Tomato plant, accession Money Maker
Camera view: bottom (45 deg); turntable rotation: 210 degrees
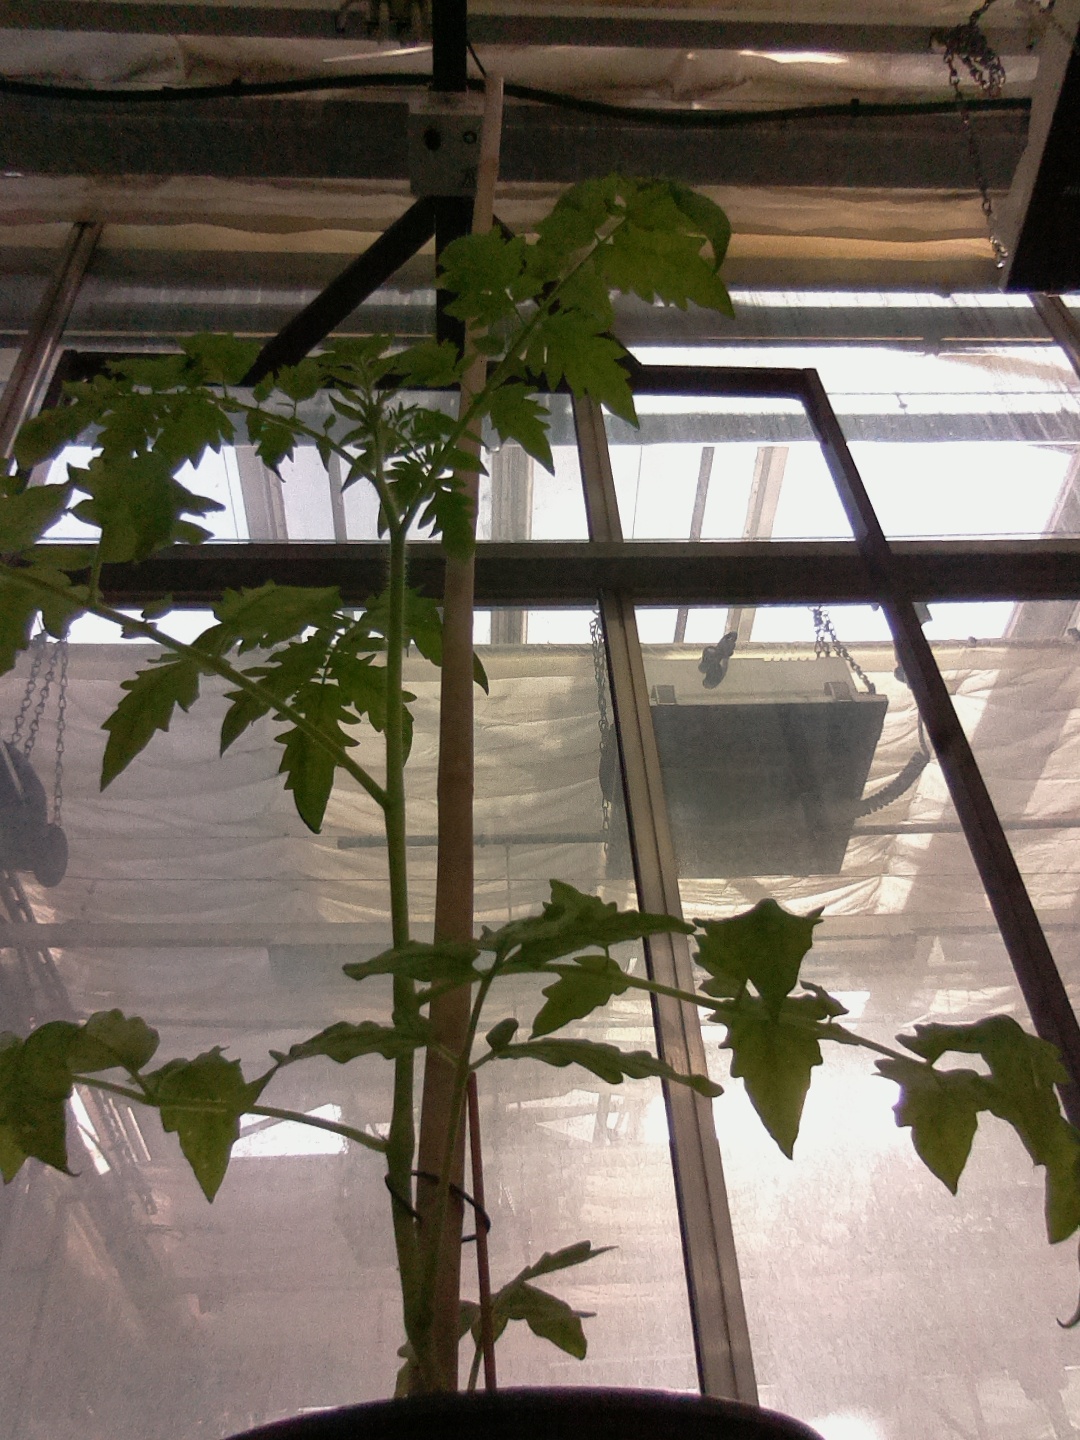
BBCH growth stage 14: 8 of true leaves visible